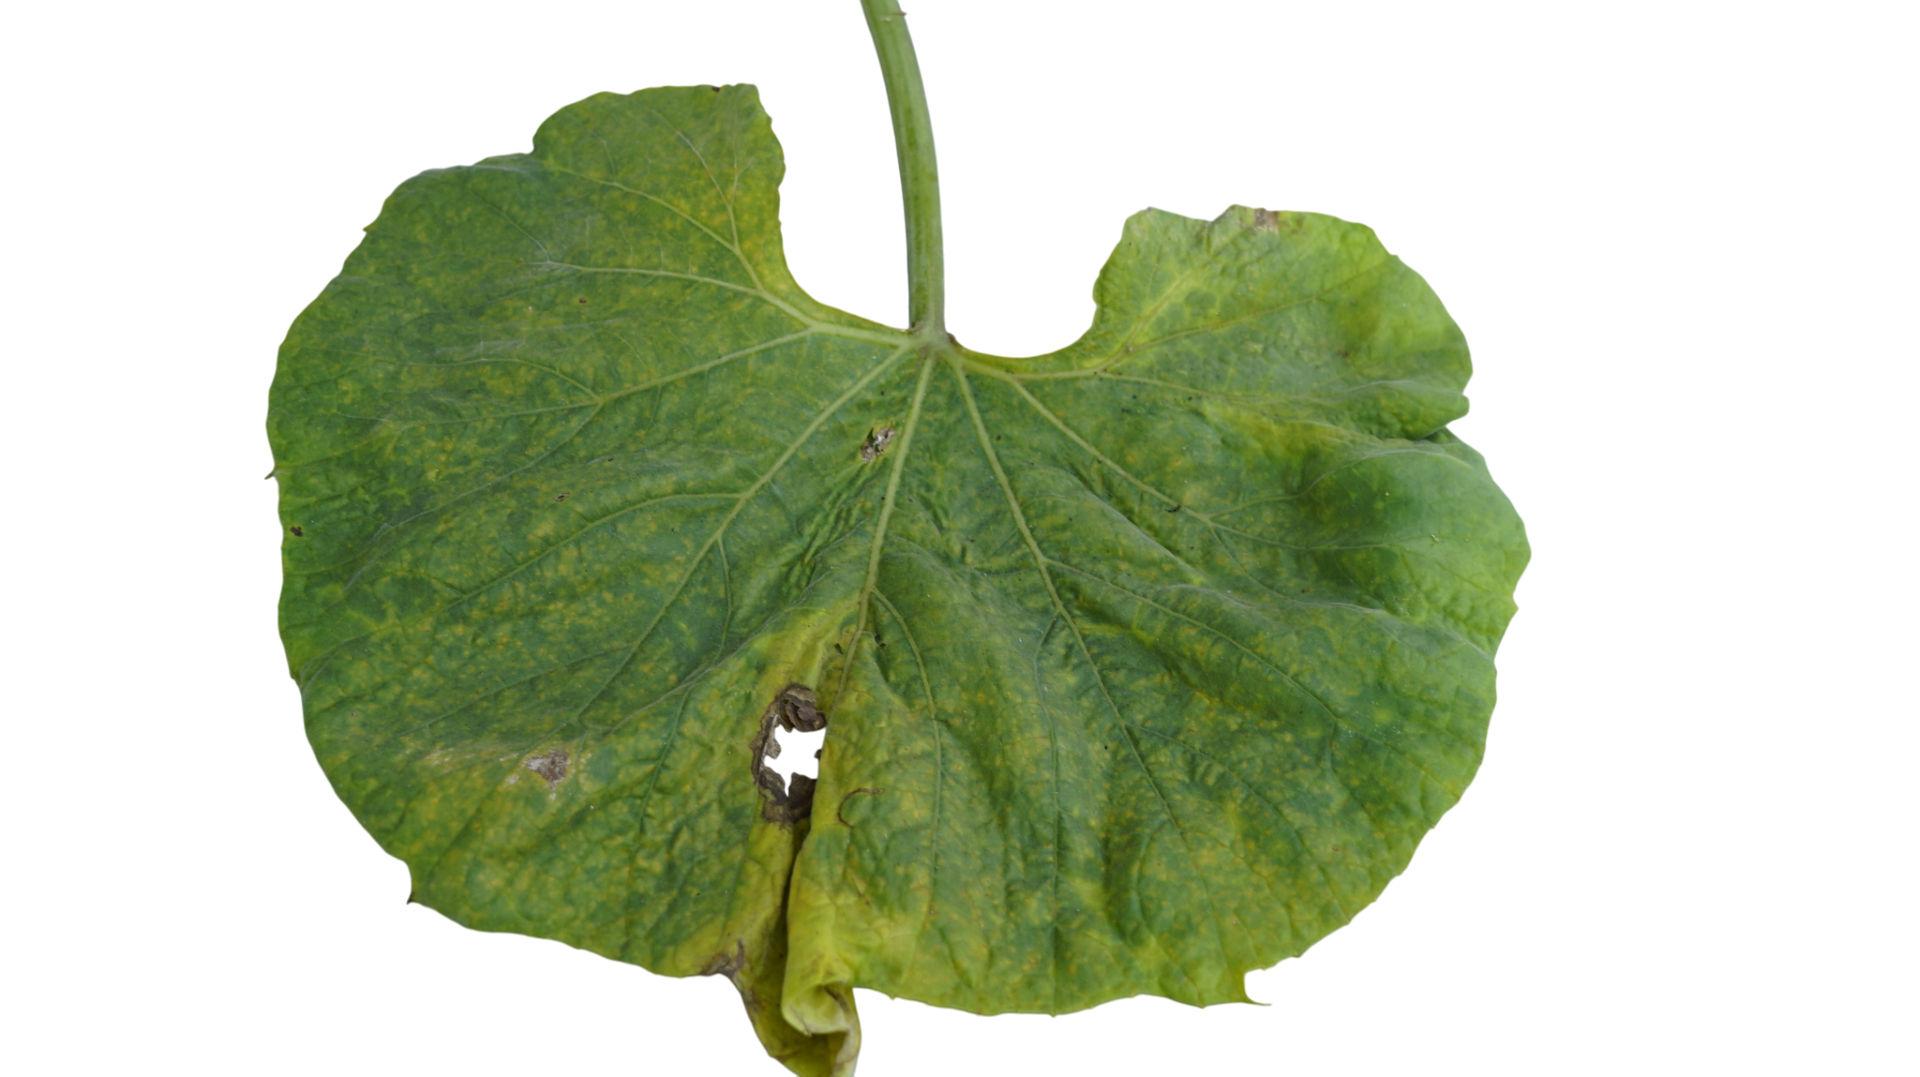
Crop: Bottle Gourd
Label: Downy_Mildew